1946 in the Philippines

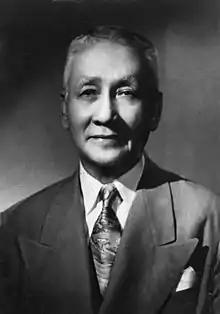
President Sergio Osmeña

As per Act No. 2711 section 29, issued on March 10, 1917, any legal holiday of fixed date falls on Sunday, the next succeeding day shall be observed as legal holiday. Sundays are also considered legal religious holidays. Bonifacio Day was added through Philippine Legislature Act No. 2946. It was signed by then-Governor General Francis Burton Harrison in 1921. On October 28, 1931, the Act No. 3827 was approved declaring the last Sunday of August as National Heroes Day.